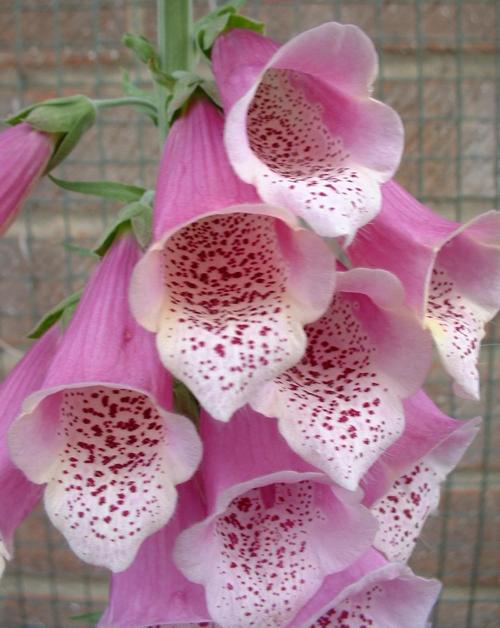
Label: foxglove